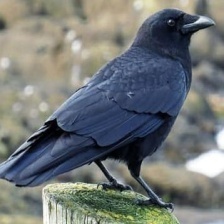
Species: CROW
Scientific name: CORVUS